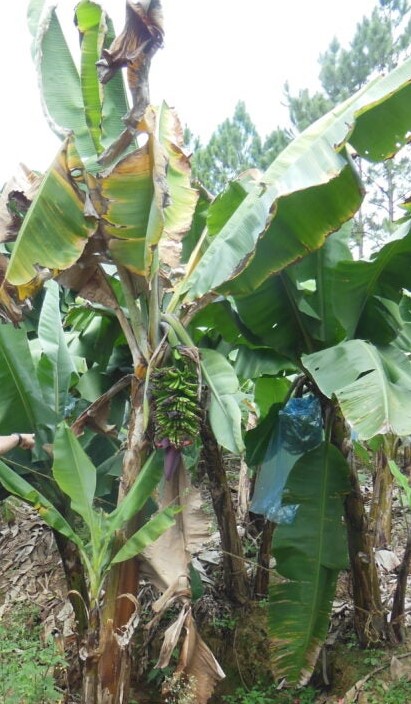
Plant: Banana
Disease: banana panama disease